University of Adelaide

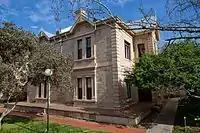
This is a photograph of Abraham House, one of a number of heritage-listed buildings at Lincoln College, a residential college for university students in Adelaide.

The primary campus of the university is located on North Terrace in the Adelaide city centre, one of four terraces bounding the inner city's central business district. It is co-located on its west with the historical Royal South Australian Society of Arts which included the Art Gallery of South Australia, the South Australian Museum and the State Library of South Australia. Built in the Gothic Revival architecture style in 1882, the Mitchell Building is the oldest building on the campus. It was called the University Building until 1961 when it was renamed after William Mitchell. The Barr Smith Library is the main library on the site and is notable for its large reading room. On the western border, the campus is planned to merge with the neighbouring "City East" campus of the University of South Australia and the "City West" campus on the west end of the terrace to form the combined "Adelaide City" campus following the merger.